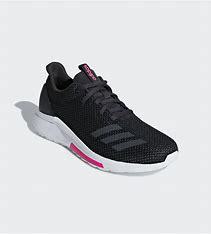
Brand: Adidas
Model: Puremotion